Black Mamba Anti-Poaching Unit

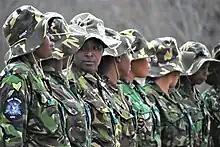
Black Mambas Women Rangers

The Black Mamba Anti-Poaching Unit (Black Mamba APU) is the world's first officially-formed, registered and recognised all-female wildlife ranger unit, founded in 2013, with the purpose of protecting wildlife in the regions of the Olifants West Nature Reserve, and the buffer zone in the Greater Kruger of South Africa. The Black Mamba APU was awarded the "Champions of the Earth" Award, in 2015, by the United Nations Environment Program (UNEP). In the period between 2013 and 2022, the Black Mamba APU has won 10 International awards, for innovative approach to wildlife conservation.